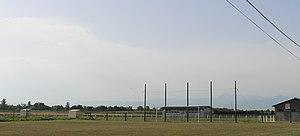
Stade de football de Lagarde (Hautes-Pyrénées)
Lagarde est une commune française située dans le département des Hautes-Pyrénées, en région Occitanie.